Mary, Turkmenistan

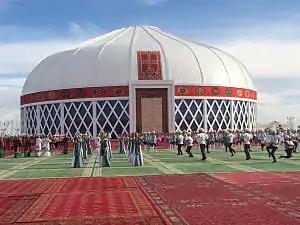
An immovable three-storey artificial yurt built in 2015 for large events.

The main football team is Merw Mary, who play at the Mary Stadium.